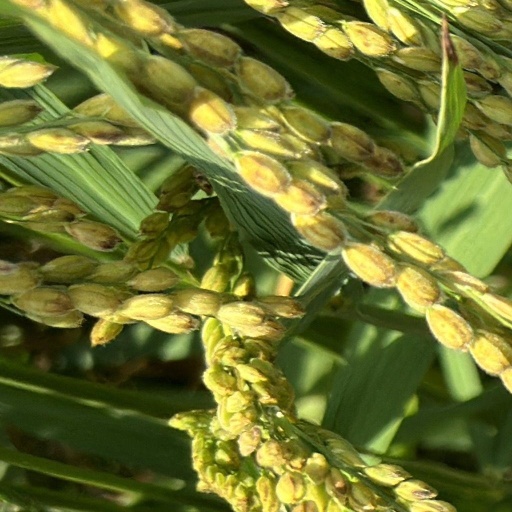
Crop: rice